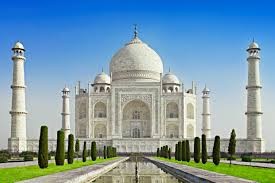
Landmark: Taj Mahal